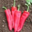
Label: sweet_pepper